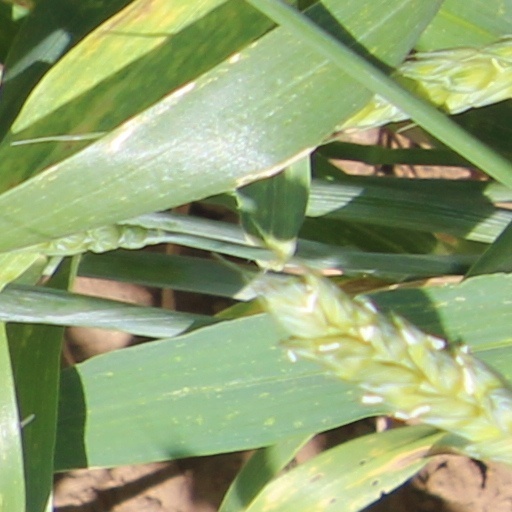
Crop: wheat